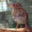
Label: bird